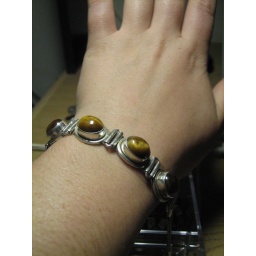
Tiger eye bracelet. Four stones in silver settings with a double chain silver band.